Horst Freese

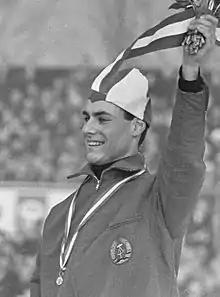
Horst Freese in 1966

Horst Freese (born 30 January 1944) is a retired German speed skater. He finished in ninth place in the 1000 m at the 1976 Winter Olympics and fell on 500 m.